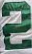
Number: 2